Elena Sokolova

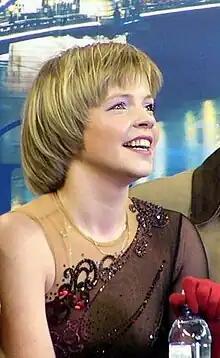
Sokolova at the 2004 European Championships

Elena Sergeyevna Sokolova (born 15 February 1980) is a Russian former competitive figure skater. She is the 2003 World silver medalist, a three-time European medalist (2003–2004, 2006), and a three-time Russian national champion (2003–2004, 2006).